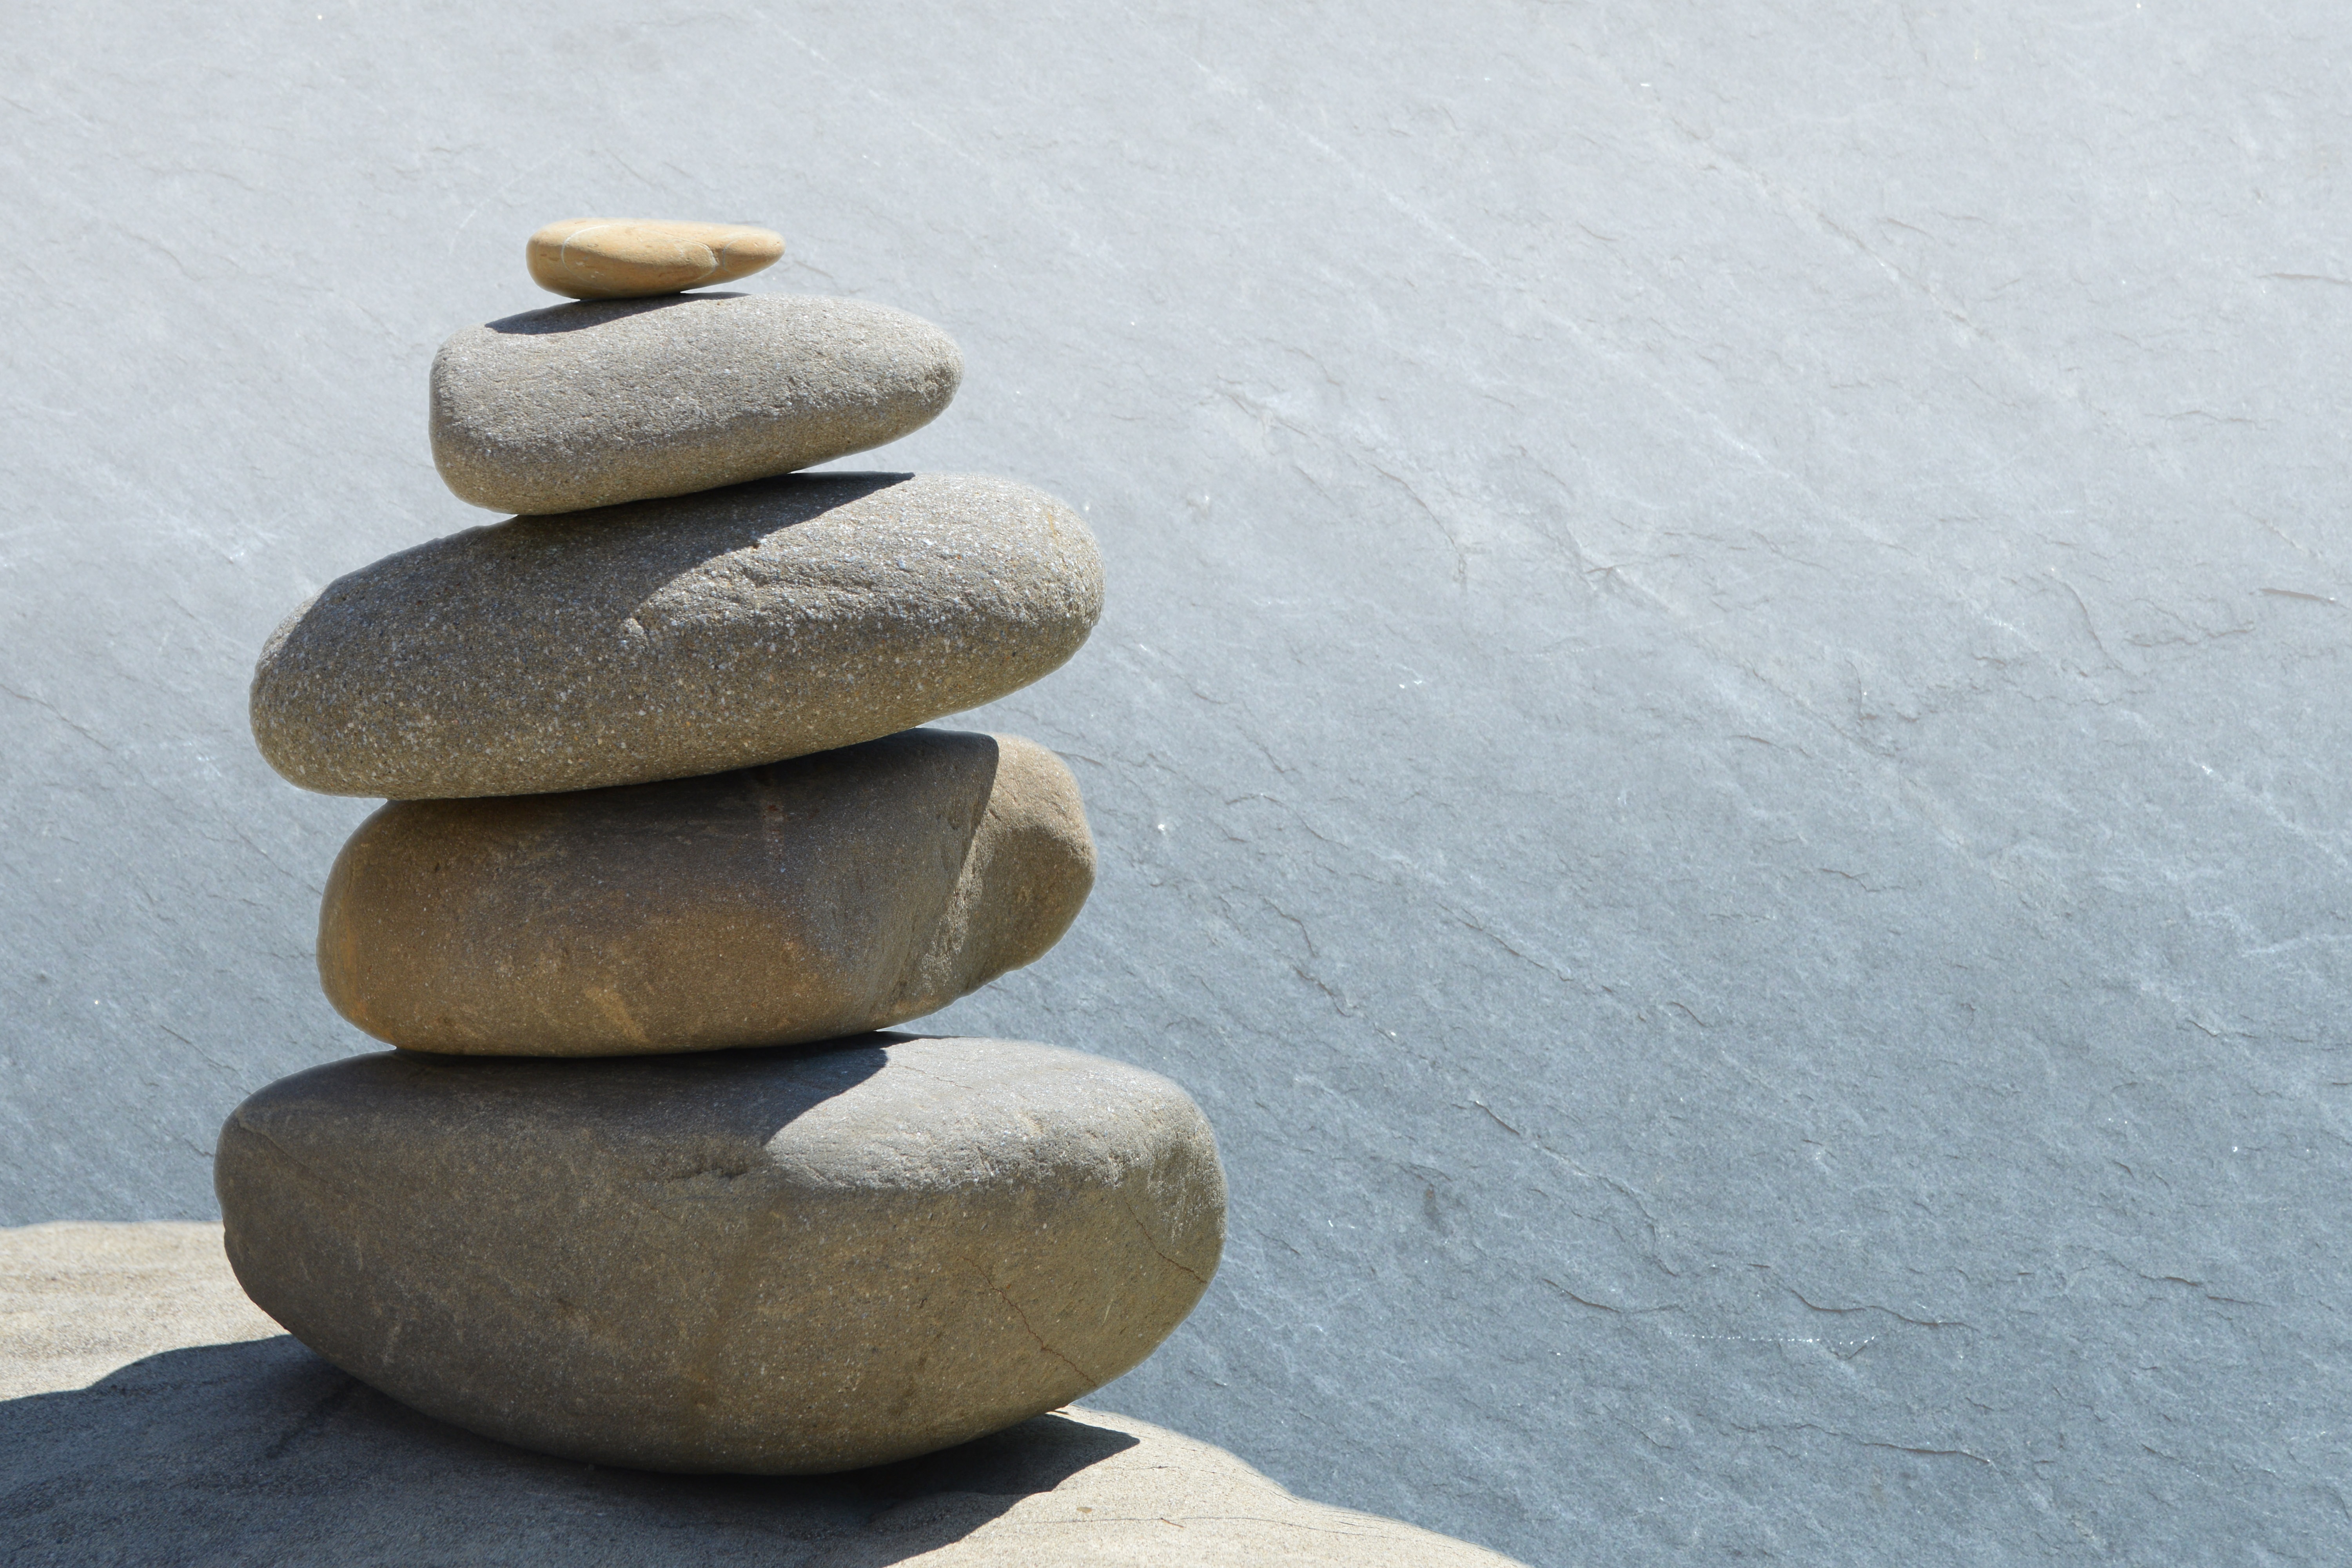
sand, rock, wood, floor, pebble, asia, garden, material, zen, spiritual, sculpture, stones, relaxation, meditation, serenity, patience, harmony, spirituality, wellness, gartendeko, garden design, flooring, feng shui, stone carving